Edward Seaga

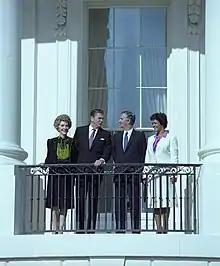
Seaga and his wife Mitzy with US President Ronald Reagan and First Lady Nancy Reagan (1981)

Edward P.G. Seaga became Prime Minister of Jamaica following 30 October 1980 general election, when the JLP won a landslide victory over the incumbent PNP, with the largest mandate until 1993, when the PNP surpassed that total. Out of 60 seats contested in 1980, the JLP won 51 seats to the PNP's nine.